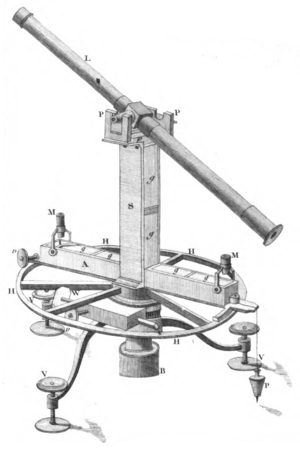
Boussole de déclinaison absolue Cassini IV.
Une boussole de déclinaison était un instrument mécanique de géodésie permettant de mesurer la déclinaison magnétique en un lieu.